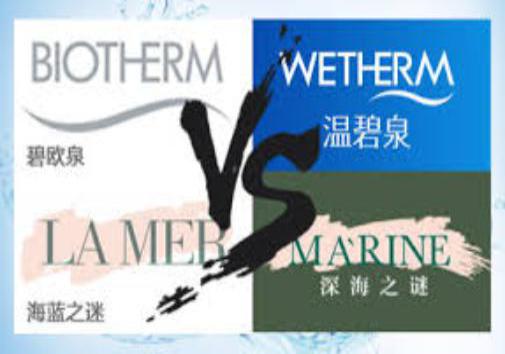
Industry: Necessities